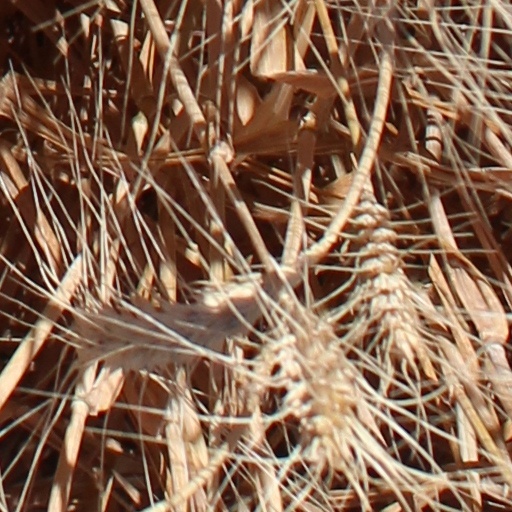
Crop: wheat